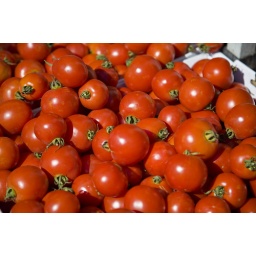
Shots around Farmer's market at the Ferry building on Embarcadero.